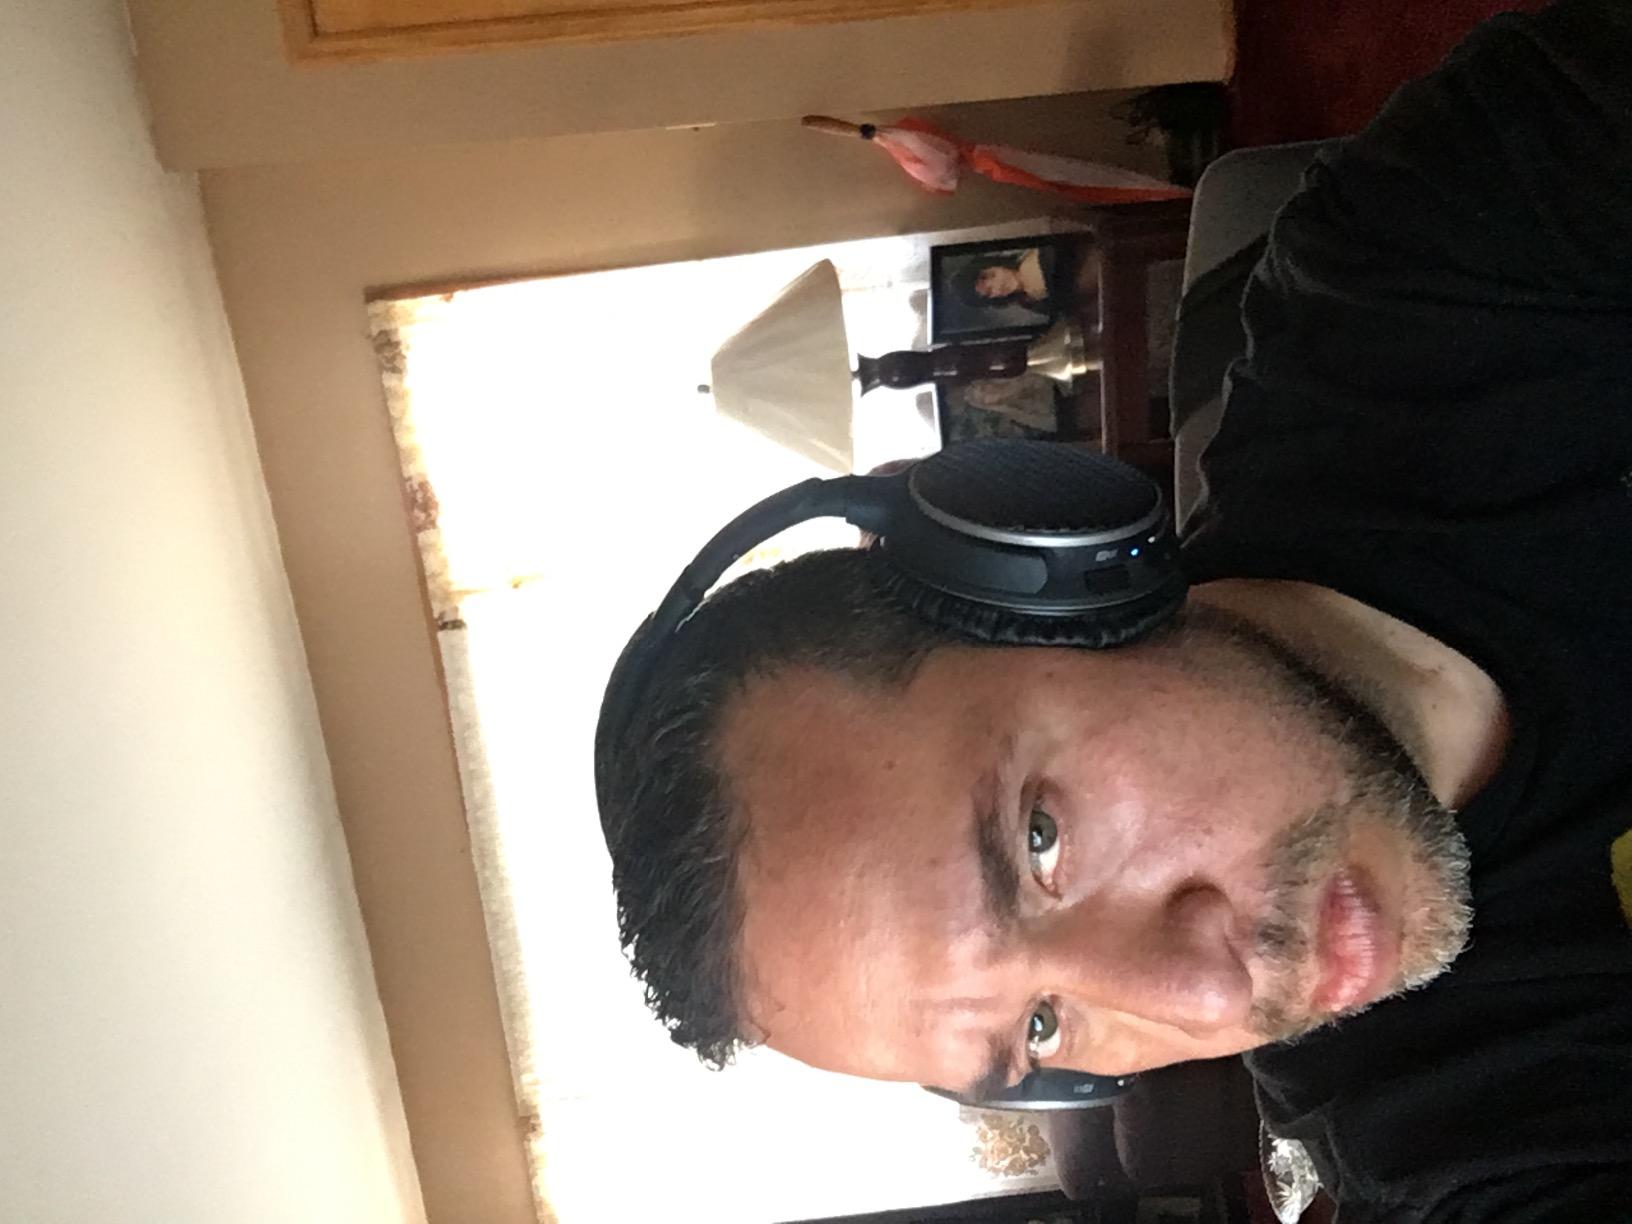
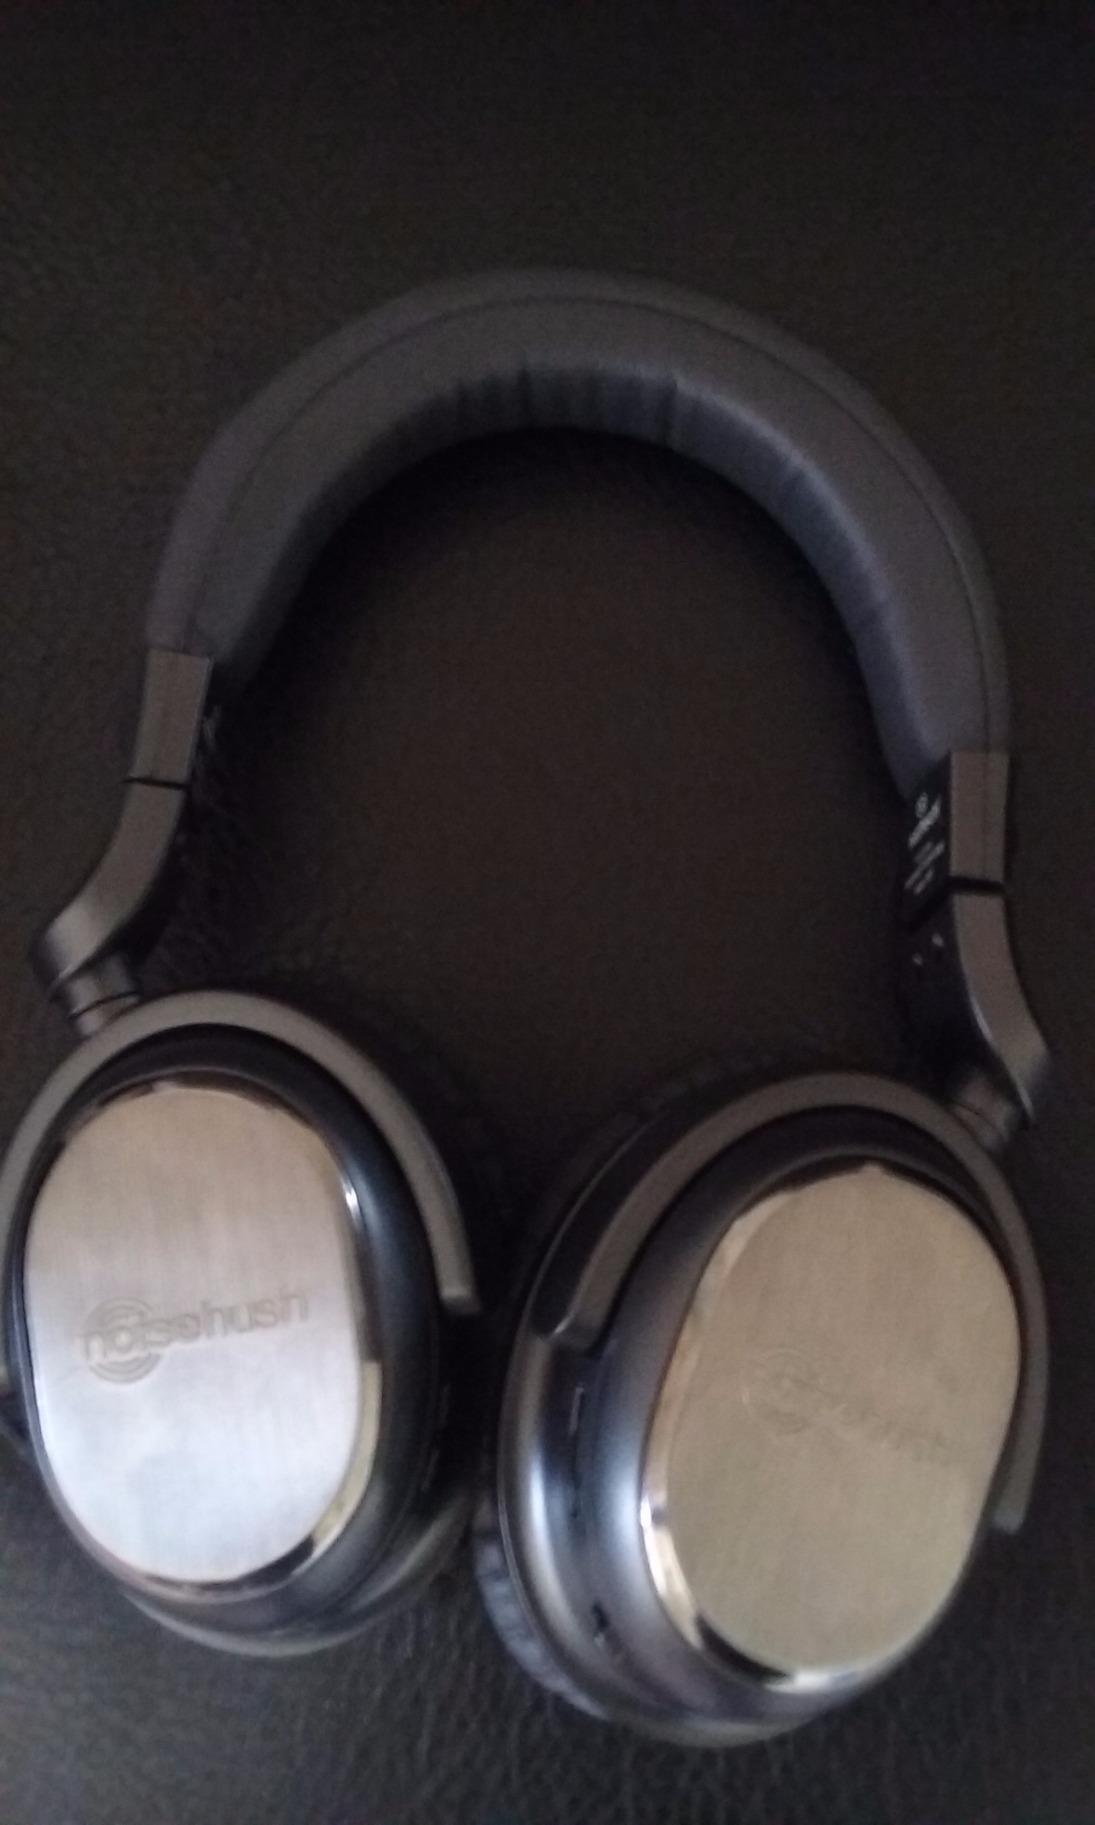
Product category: headphones
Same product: no